Anthony Pople

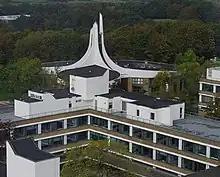
Pople completed much of his work with computer programs while at Lancaster University

Pople's specialist area of musicology was the classical music of the early twentieth century, specifically the Second Viennese School and pre-World War I Russian classical music. He also published on the works of Ralph Vaughan Williams, Michael Tippett and Olivier Messiaen.